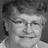
Emotion: happy